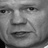
Emotion: sad